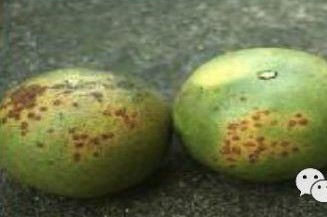
Plant: Citrus
Disease: citrus canker